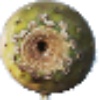
Label: Cactus fruit 1